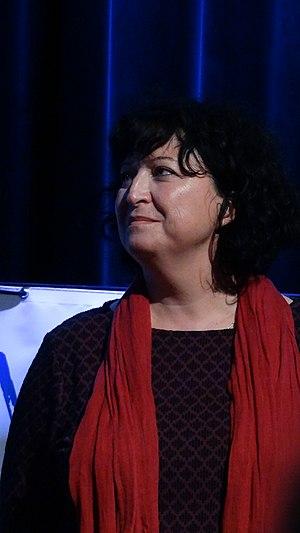
Christine Blec, présidente de l'association abolitionniste le Mouvement du Nid, à l'événement international ""#MeToo &amp
Le Mouvement du Nid est une association française qui « a pour but d'agir sur les causes et les conséquences de la prostitution en vue de sa disparition ». D’inspiration catholique et membre du Comité catholique contre la faim et pour le développement, le Mouvement du Nid se définit aujourd'hui comme abolitionniste féministe. Outre ses collaborateurs bénévoles, il emploie une vingtaine de salariés répartis entre 34 délégations dans les principales villes de France. Ses actions principales sont la rencontre et l'accompagnement des personnes en situation de prostitution, la prévention auprès des jeunes et la sensibilisation des acteurs sociaux et du grand public.